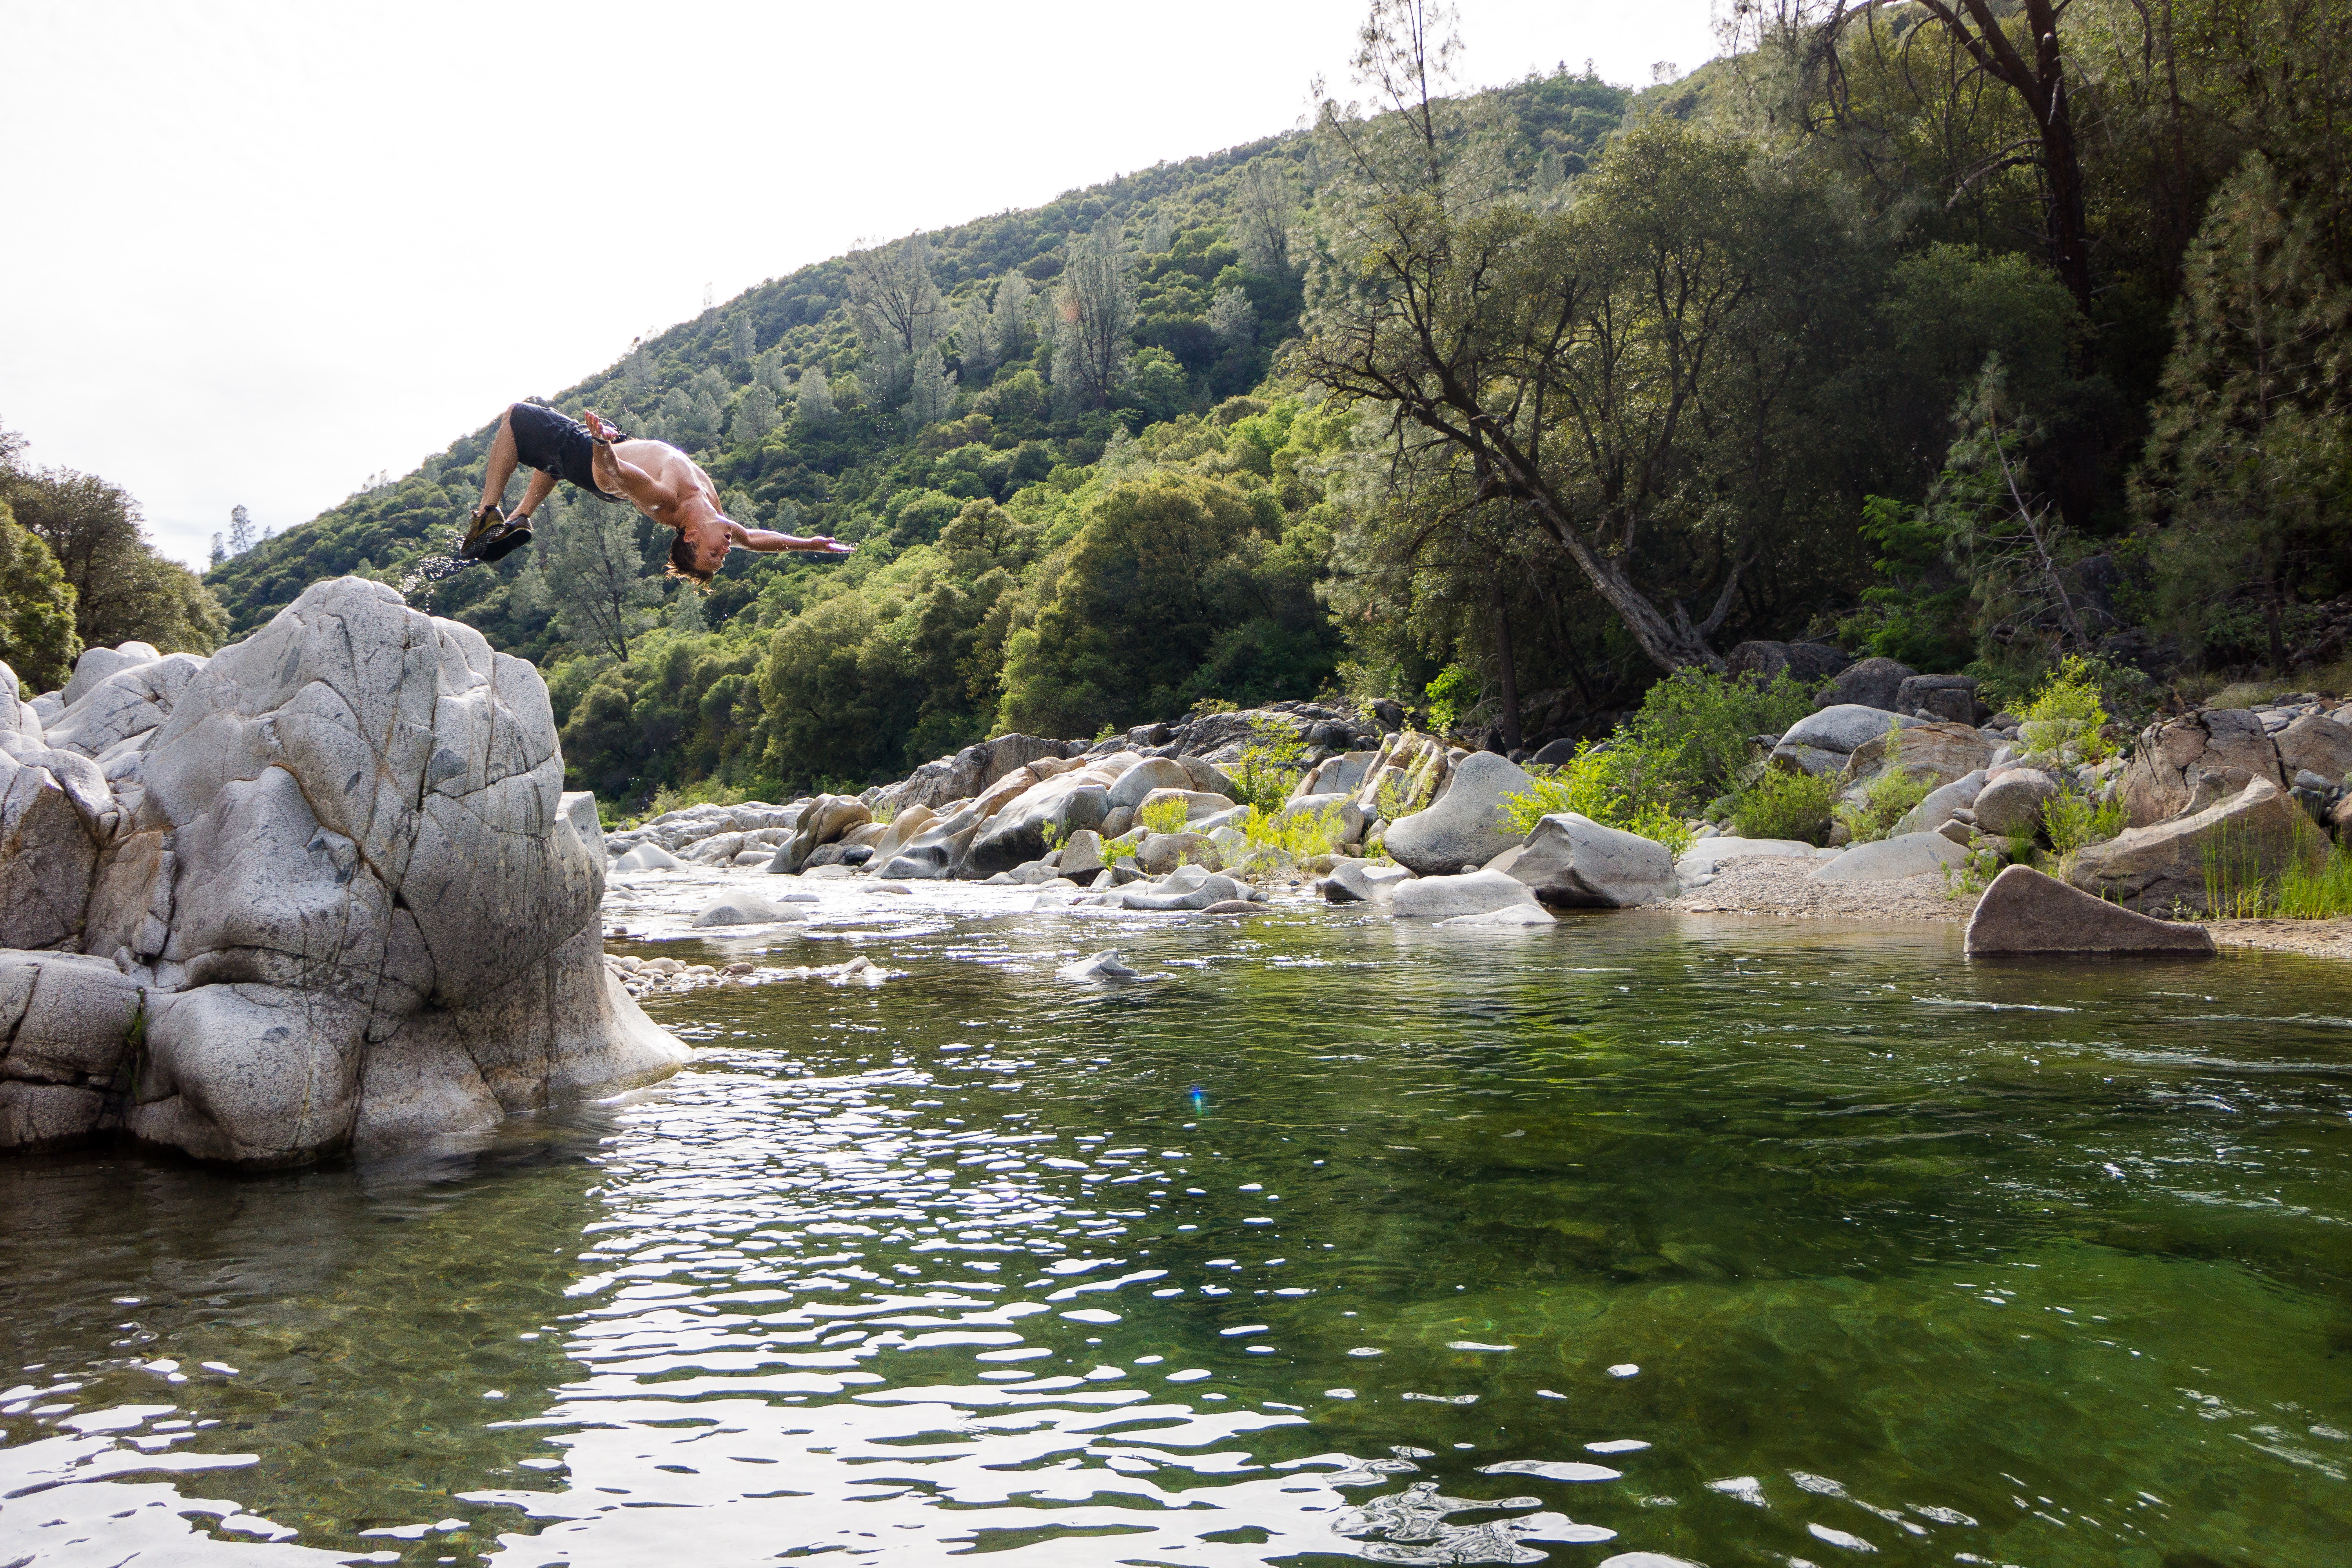
body of water, water resources, water, natural landscape, nature, river, watercourse, rock, bank, nature reserve, stream, wilderness, riparian zone, biome, waterway, boulder, pond, tree, landscape, mountain river, arroyo, fluvial landforms of streams, lake, riparian forest, tarn, stream bed, valley, reservoir, creek, national park, formation, forest, spring, tourism, tributary